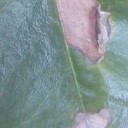
Label: Miner